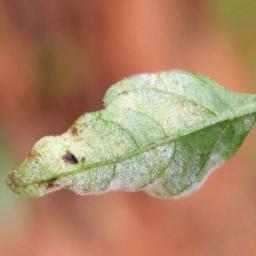
Label: powdery mildew